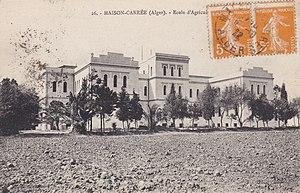
Ancienne École d'Agronomie algérienne à Maison-Carrée en 1922, actuellement Institut National d'Agronomie d'El-Harrach.
El-Harrach est une localité dans la banlieue d'Alger en Algérie. Simple lieu-dit sur la route d'Alger jusqu'au milieu du XIXᵉ siècle, cette localité devient la 12ᵉ ville d'Algérie au début des années 1950, avant d'être absorbée par la ville d'Alger à laquelle elle est rattachée administrativement en 1959 en tant qu'arrondissement. Le territoire historique d'El-Harrach est aujourd'hui partagé entre plusieurs communes de la wilaya d'Alger et certains de ses faubourgs constituent encore certains des quartiers les plus populaires et populeux de la capitale algérienne.